2016 UEFA Women's Champions League final

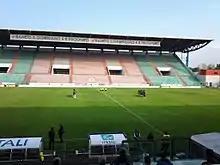
Mapei Stadium – Città del Tricolore in Reggio Emilia, Italy, hosted the match.

The final was a rematch of the 2013 final, won by Wolfsburg 1–0. This was the ninth successive final with at least one German team, and the sixth final in seven years between a French team and a German team.